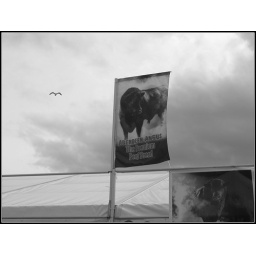
Silhouette of a flag of a bull against the sky juxtaposed with a bird flying... Taken at the Royal Highland Show in Edinburgh.